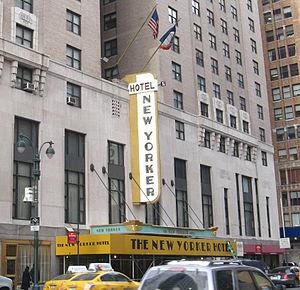
L'hôtel New Yorker, est un hôtel situé au 481 de la huitième Avenue dans l'arrondissement de Manhattan, à New York. Construit en 1929, il a ouvert ses portes le 2 janvier 1930.